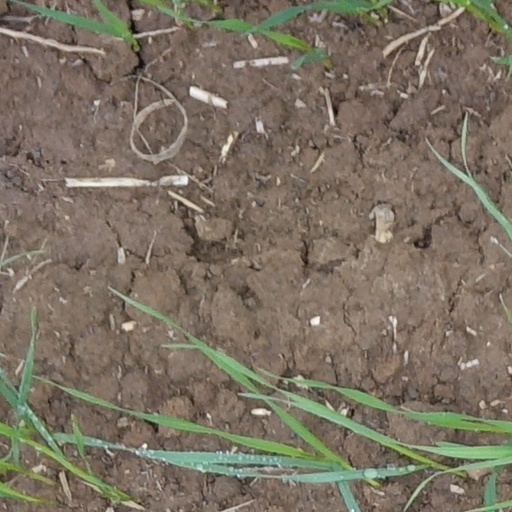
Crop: wheat